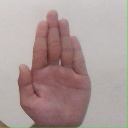
अक्षर: ध